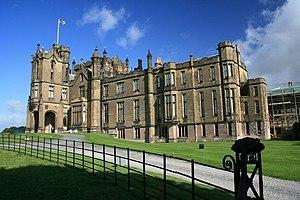
L'Honorable Richard Arundell était un courtisan, administrateur et homme politique anglais qui a siégé à la Chambre des Communes de 1720 à 1758.